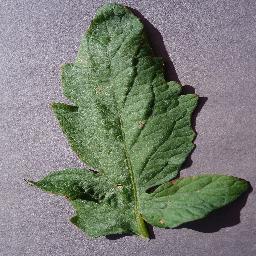
Label: Tomato___Target_Spot